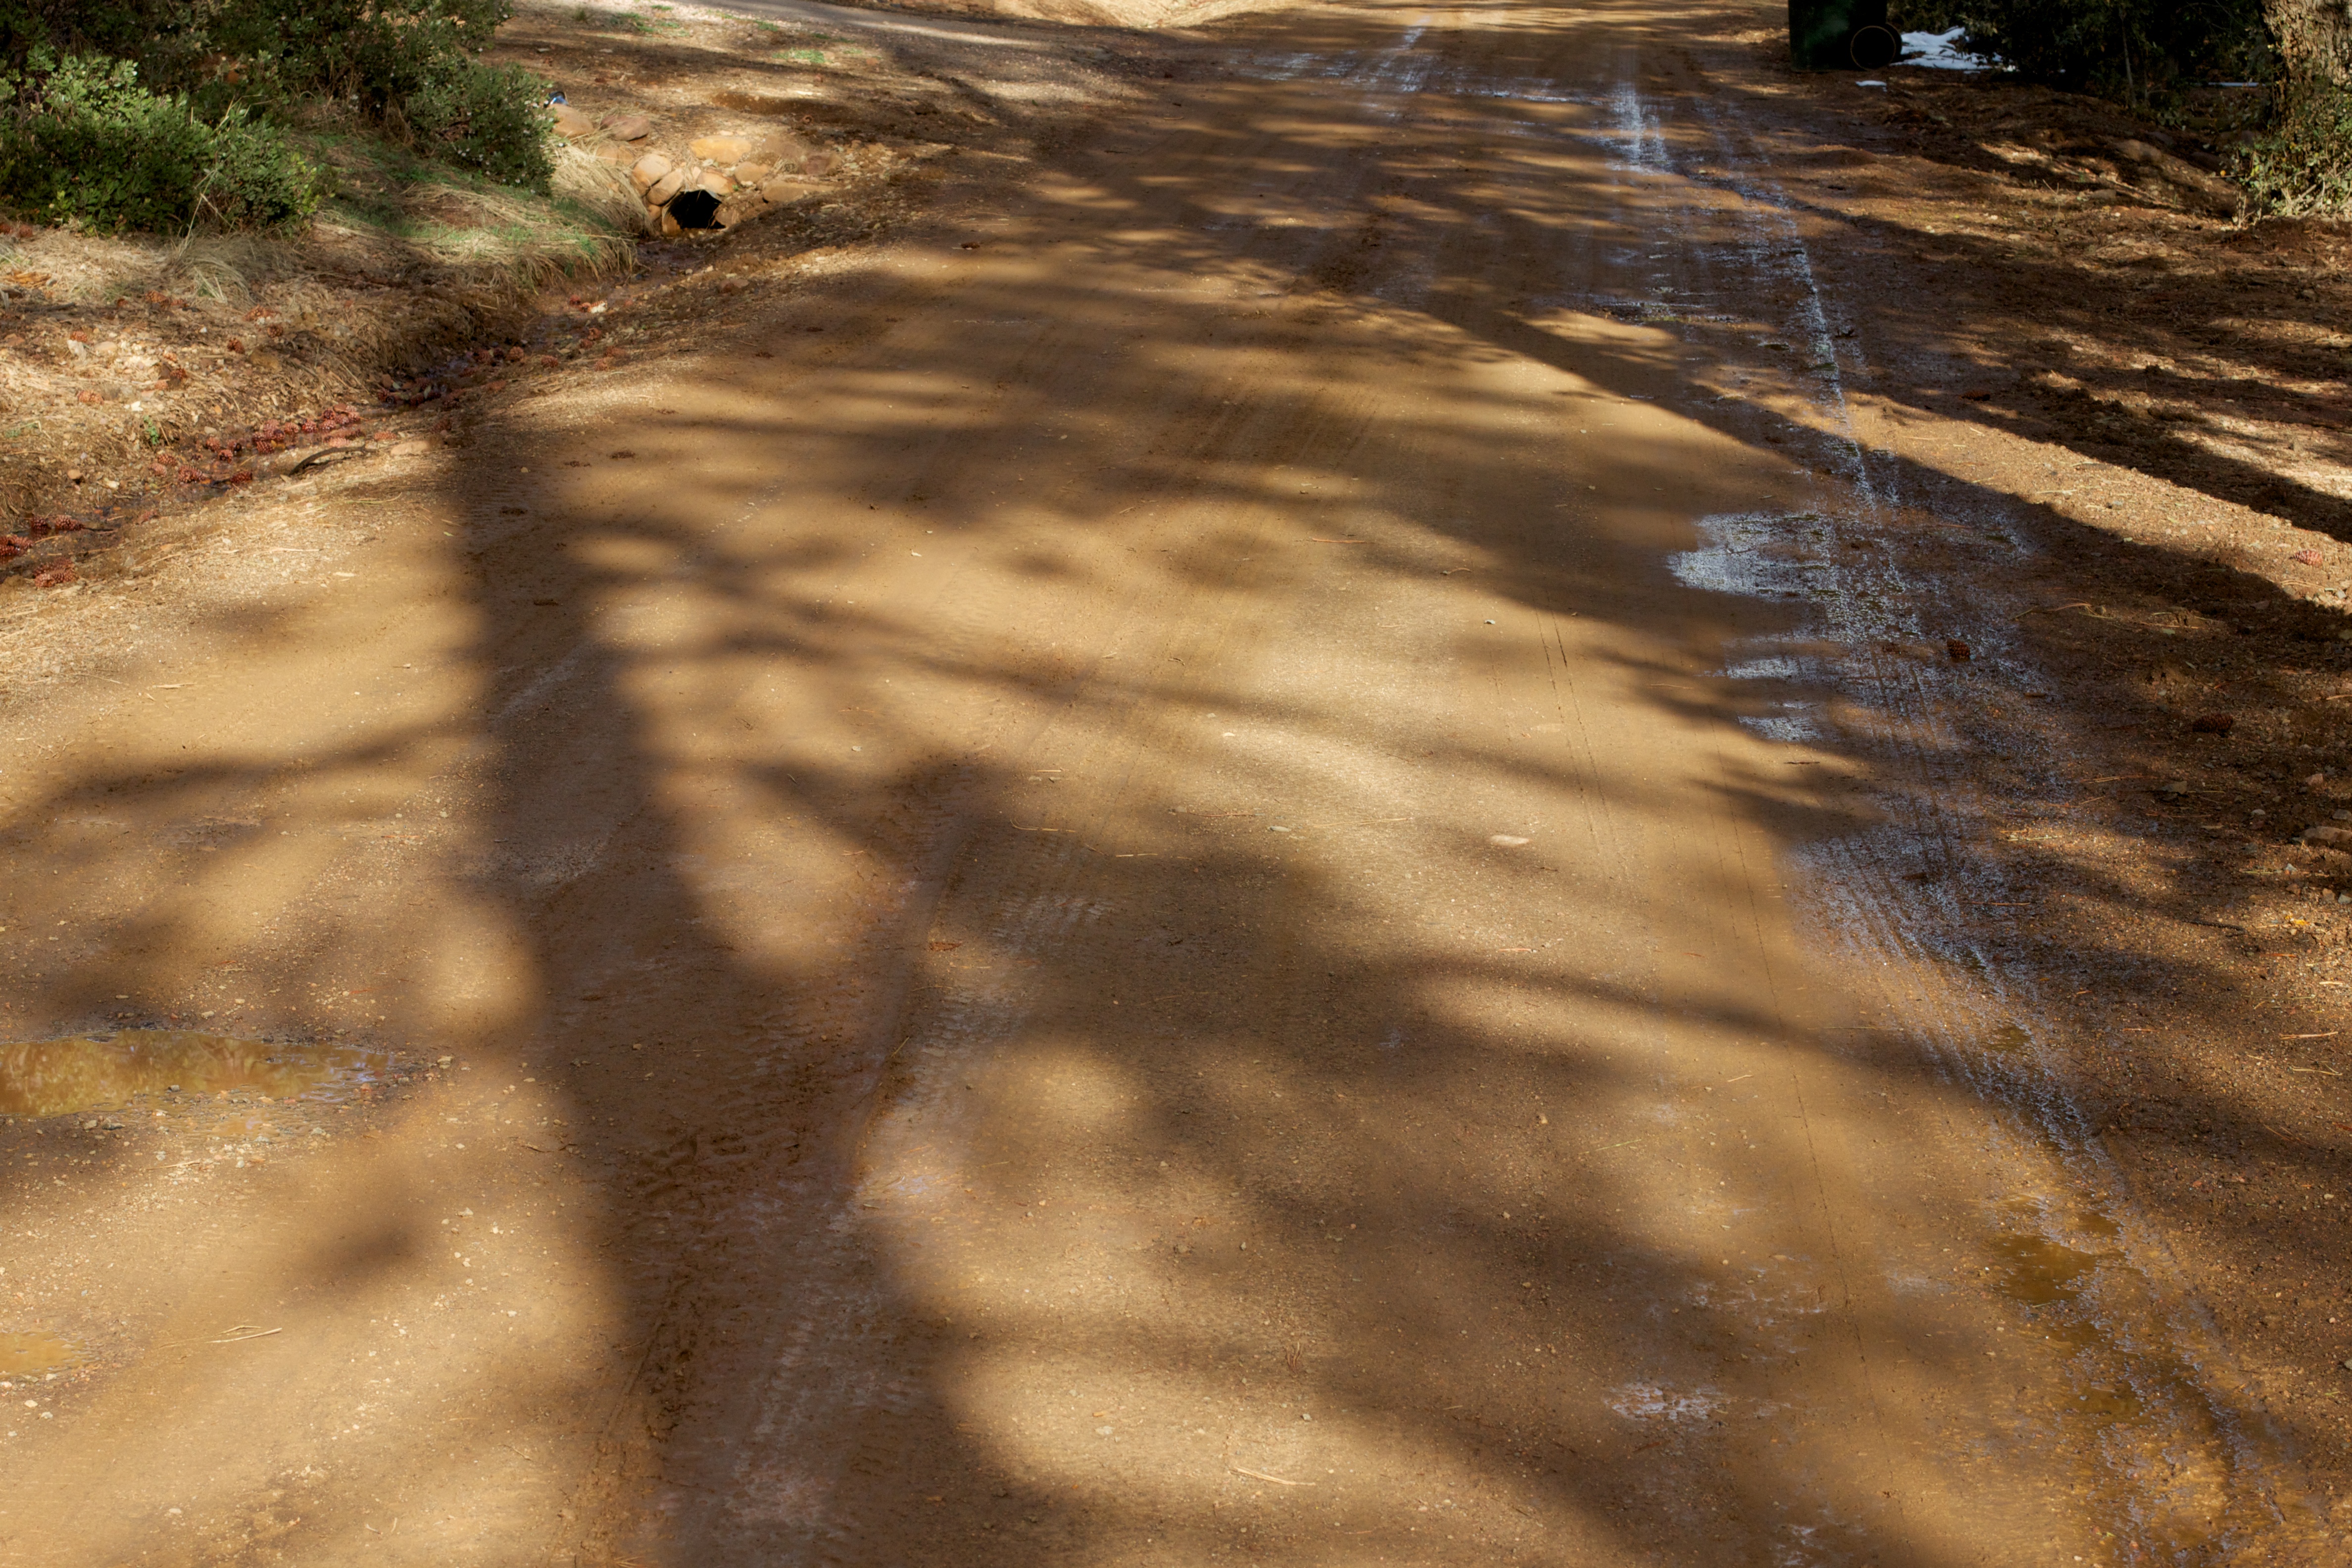
landscape, sea, tree, water, nature, sand, rock, wilderness, sunlight, morning, river, wildlife, reflection, mud, soil, material, habitat, natural environment